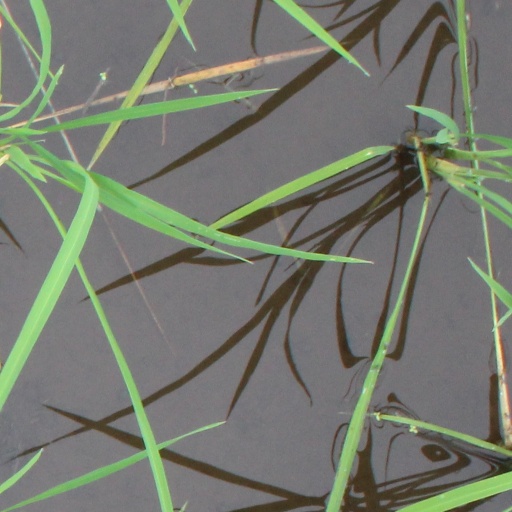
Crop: rice